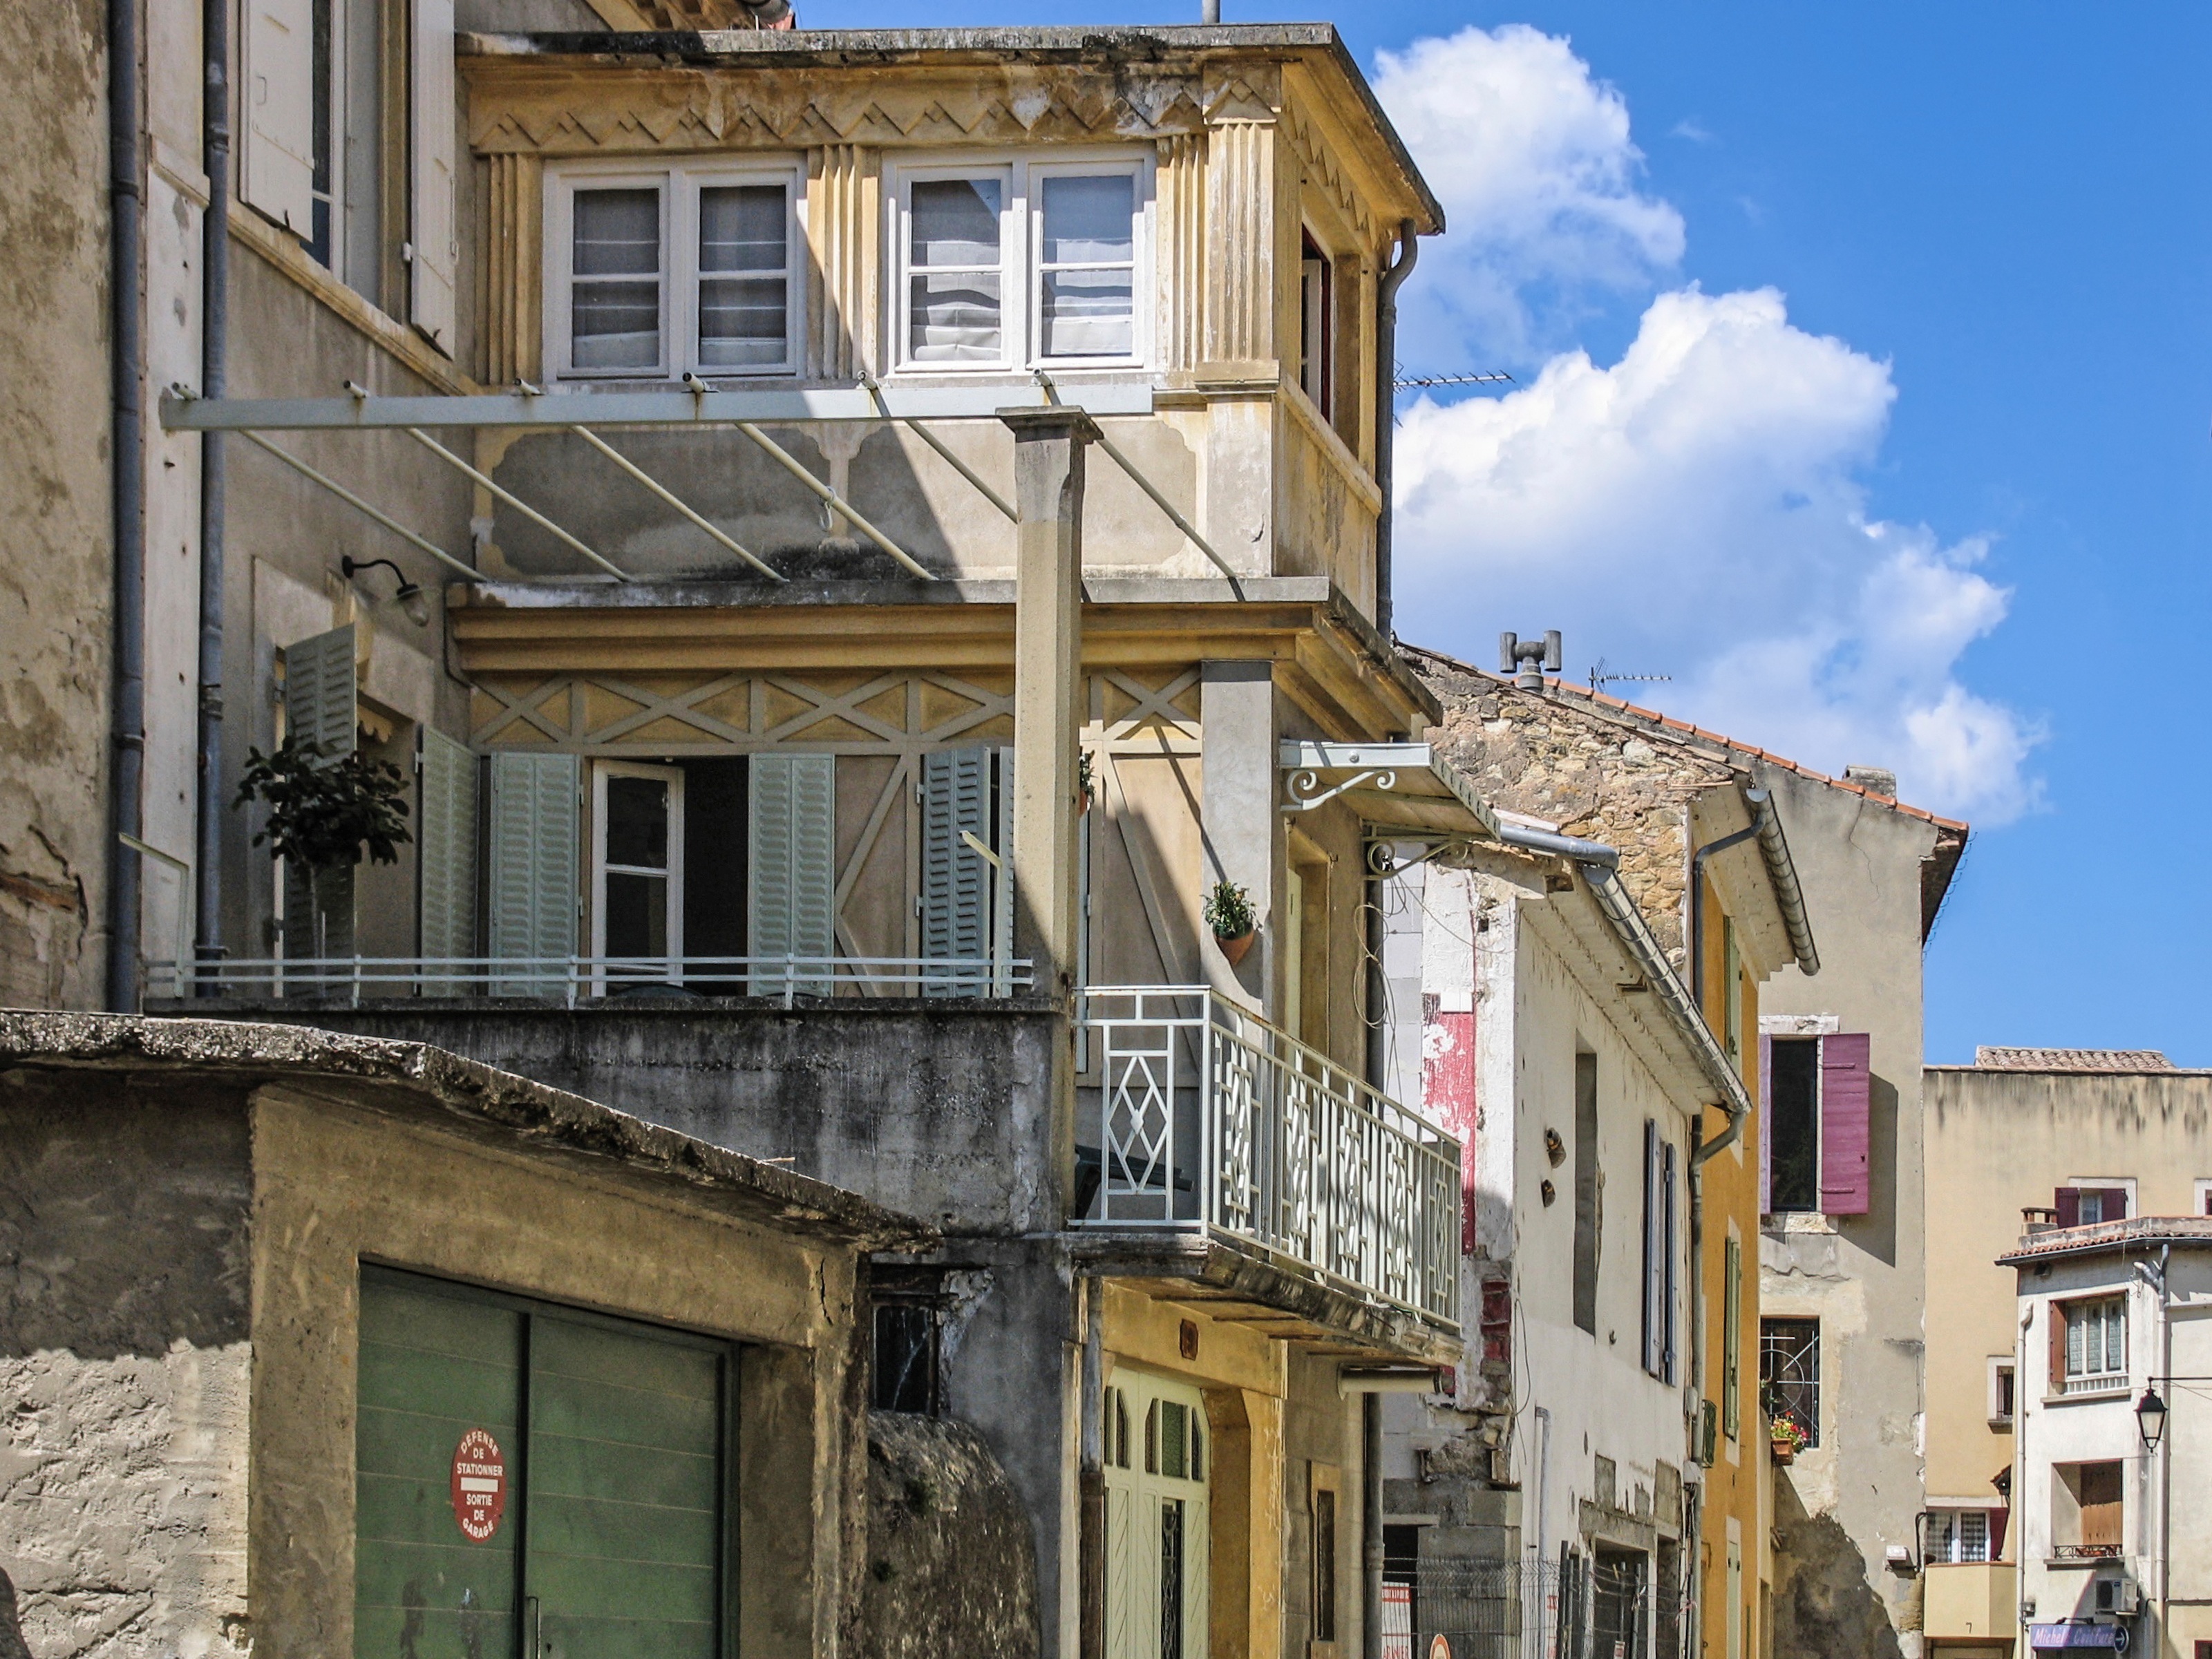
architecture, house, window, town, building, home, village, balcony, france, suburb, cottage, facade, property, apartment, waterway, homes, provence, estate, old houses, neighbourhood, typical, vaison la romaine, residential area, human settlement